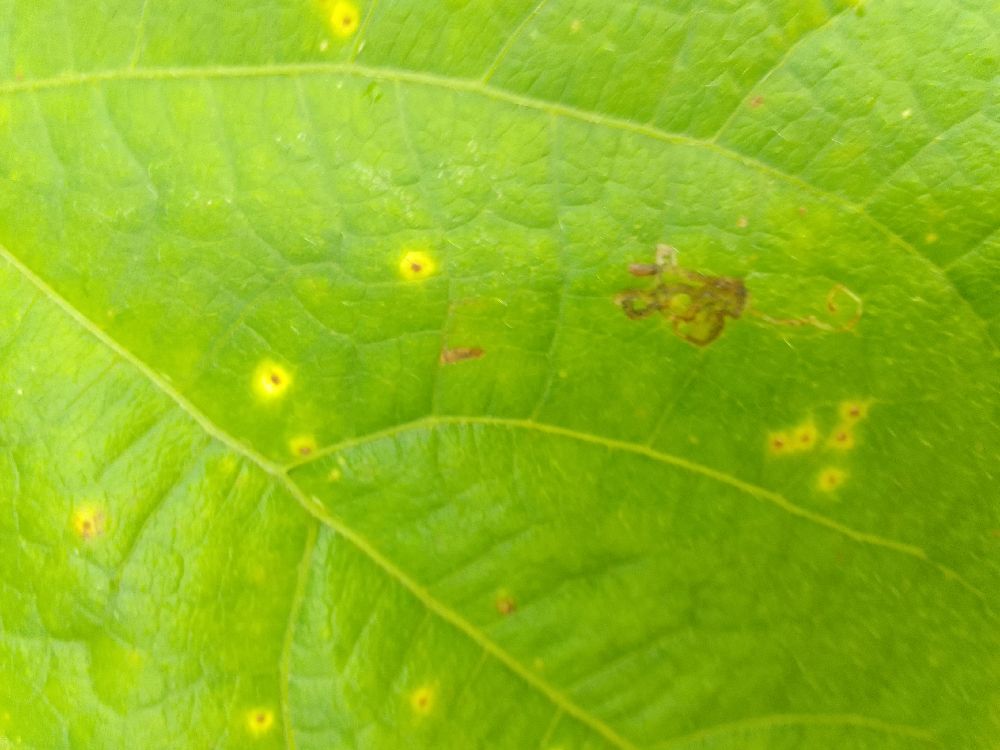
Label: rust